TSV Amicitia Viernheim

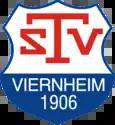
Logo of predecessor side "TSV Viernheim".

"TSV" was formed in 1906 as a football club, under the name of Fußballclub Sodalität Viernheim. After the First World War, the club joined the DJK organisation and expanded into other sports. With the rise of the Nazis to power in 1933, the club was outlawed due to its association with the Catholic "Deutschen Jugendkraft" but it was reformed in 1946.